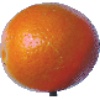
Label: Tangelo 1